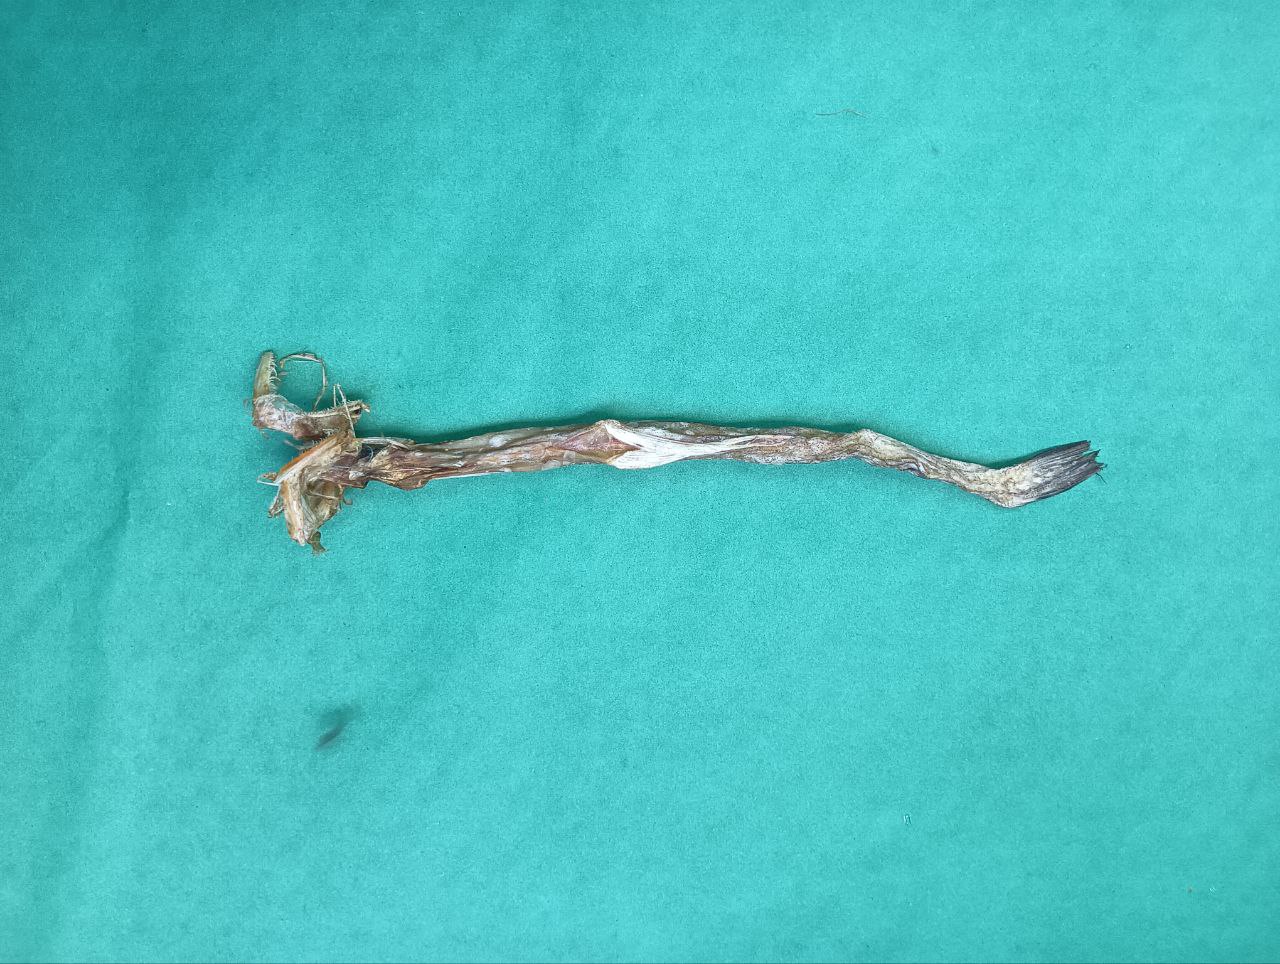
Species: Loitta